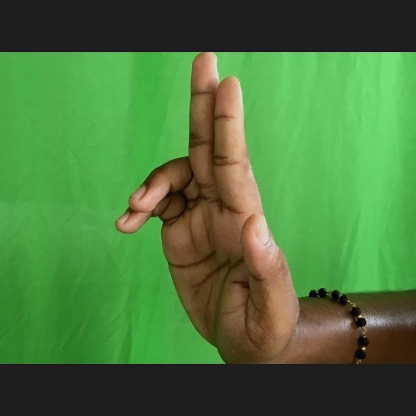
Mudra: Ardhapathaka